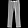
Label: Trouser